Peter Molyneux

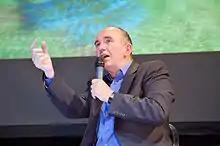
Presentation of "Fable II" with Molyneux at Festival du jeu vidéo in 2008

As one of the industry's leading and best-known figures, Molyneux has appeared on many television shows and video gaming news discussion or documentaries. He has been repeatedly interviewed for shows such as "GamesMaster", "Games Wars", "Gamezville", "Bad Influence!", "Gamer.tv", and "Games World". He also made an appearance in the Scottish web series "Consolevania". More recently, Molyneux was featured within an episode of Godus alongside The Yogscast.